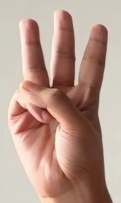
ASL sign: 6